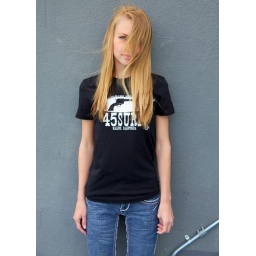
Photoshoot of a pretty girl with brown eyes in a t-shirt and jeans in downtown LA.